John Fortescue Aland, 1st Baron Fortescue of Credan

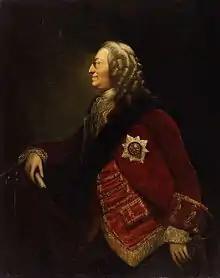
A portrait of George II by Thomas Worlidge. Did the King dismiss Fortescue Aland as a judge in 1727 for a decision that displeased His Majesty?

Fortescue Aland, who was elected a Fellow of the Royal Society on 20 March 1712 and became a King's Counsel in 1714, was appointed Solicitor General, first to the Prince of Wales (later George II) on 22 October that year, and to then to his father George I in December 1715. He succeeded his father-in-law Sir John Pratt, being returned unopposed by the Duke of Somerset as a Whig Member of Parliament for Midhurst at the 1715 general election. He then became solicitor-general, but vacated his parliamentary seat when he was raised to the Bench as a Baron of the Exchequer and knighted on 24 January 1717. He was a justice of the Court of King's Bench from the court vacation in the Michaelmas term of 1718 until 1727, and of the Court of Common Pleas from 1728 until the Trinity term in 1746.